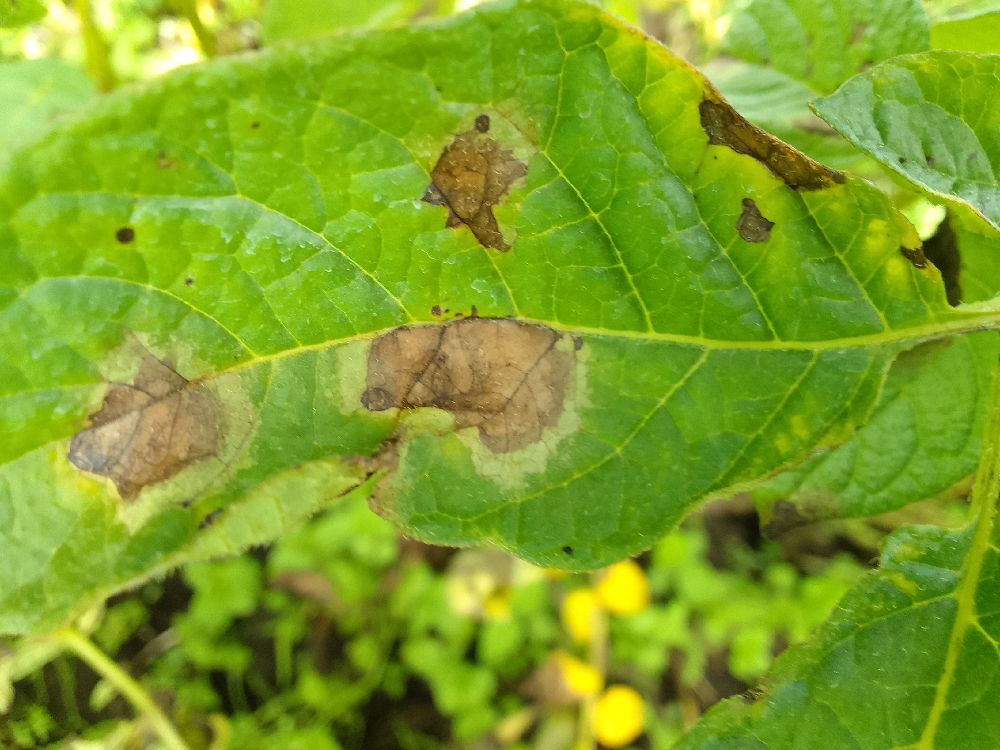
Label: Late blight